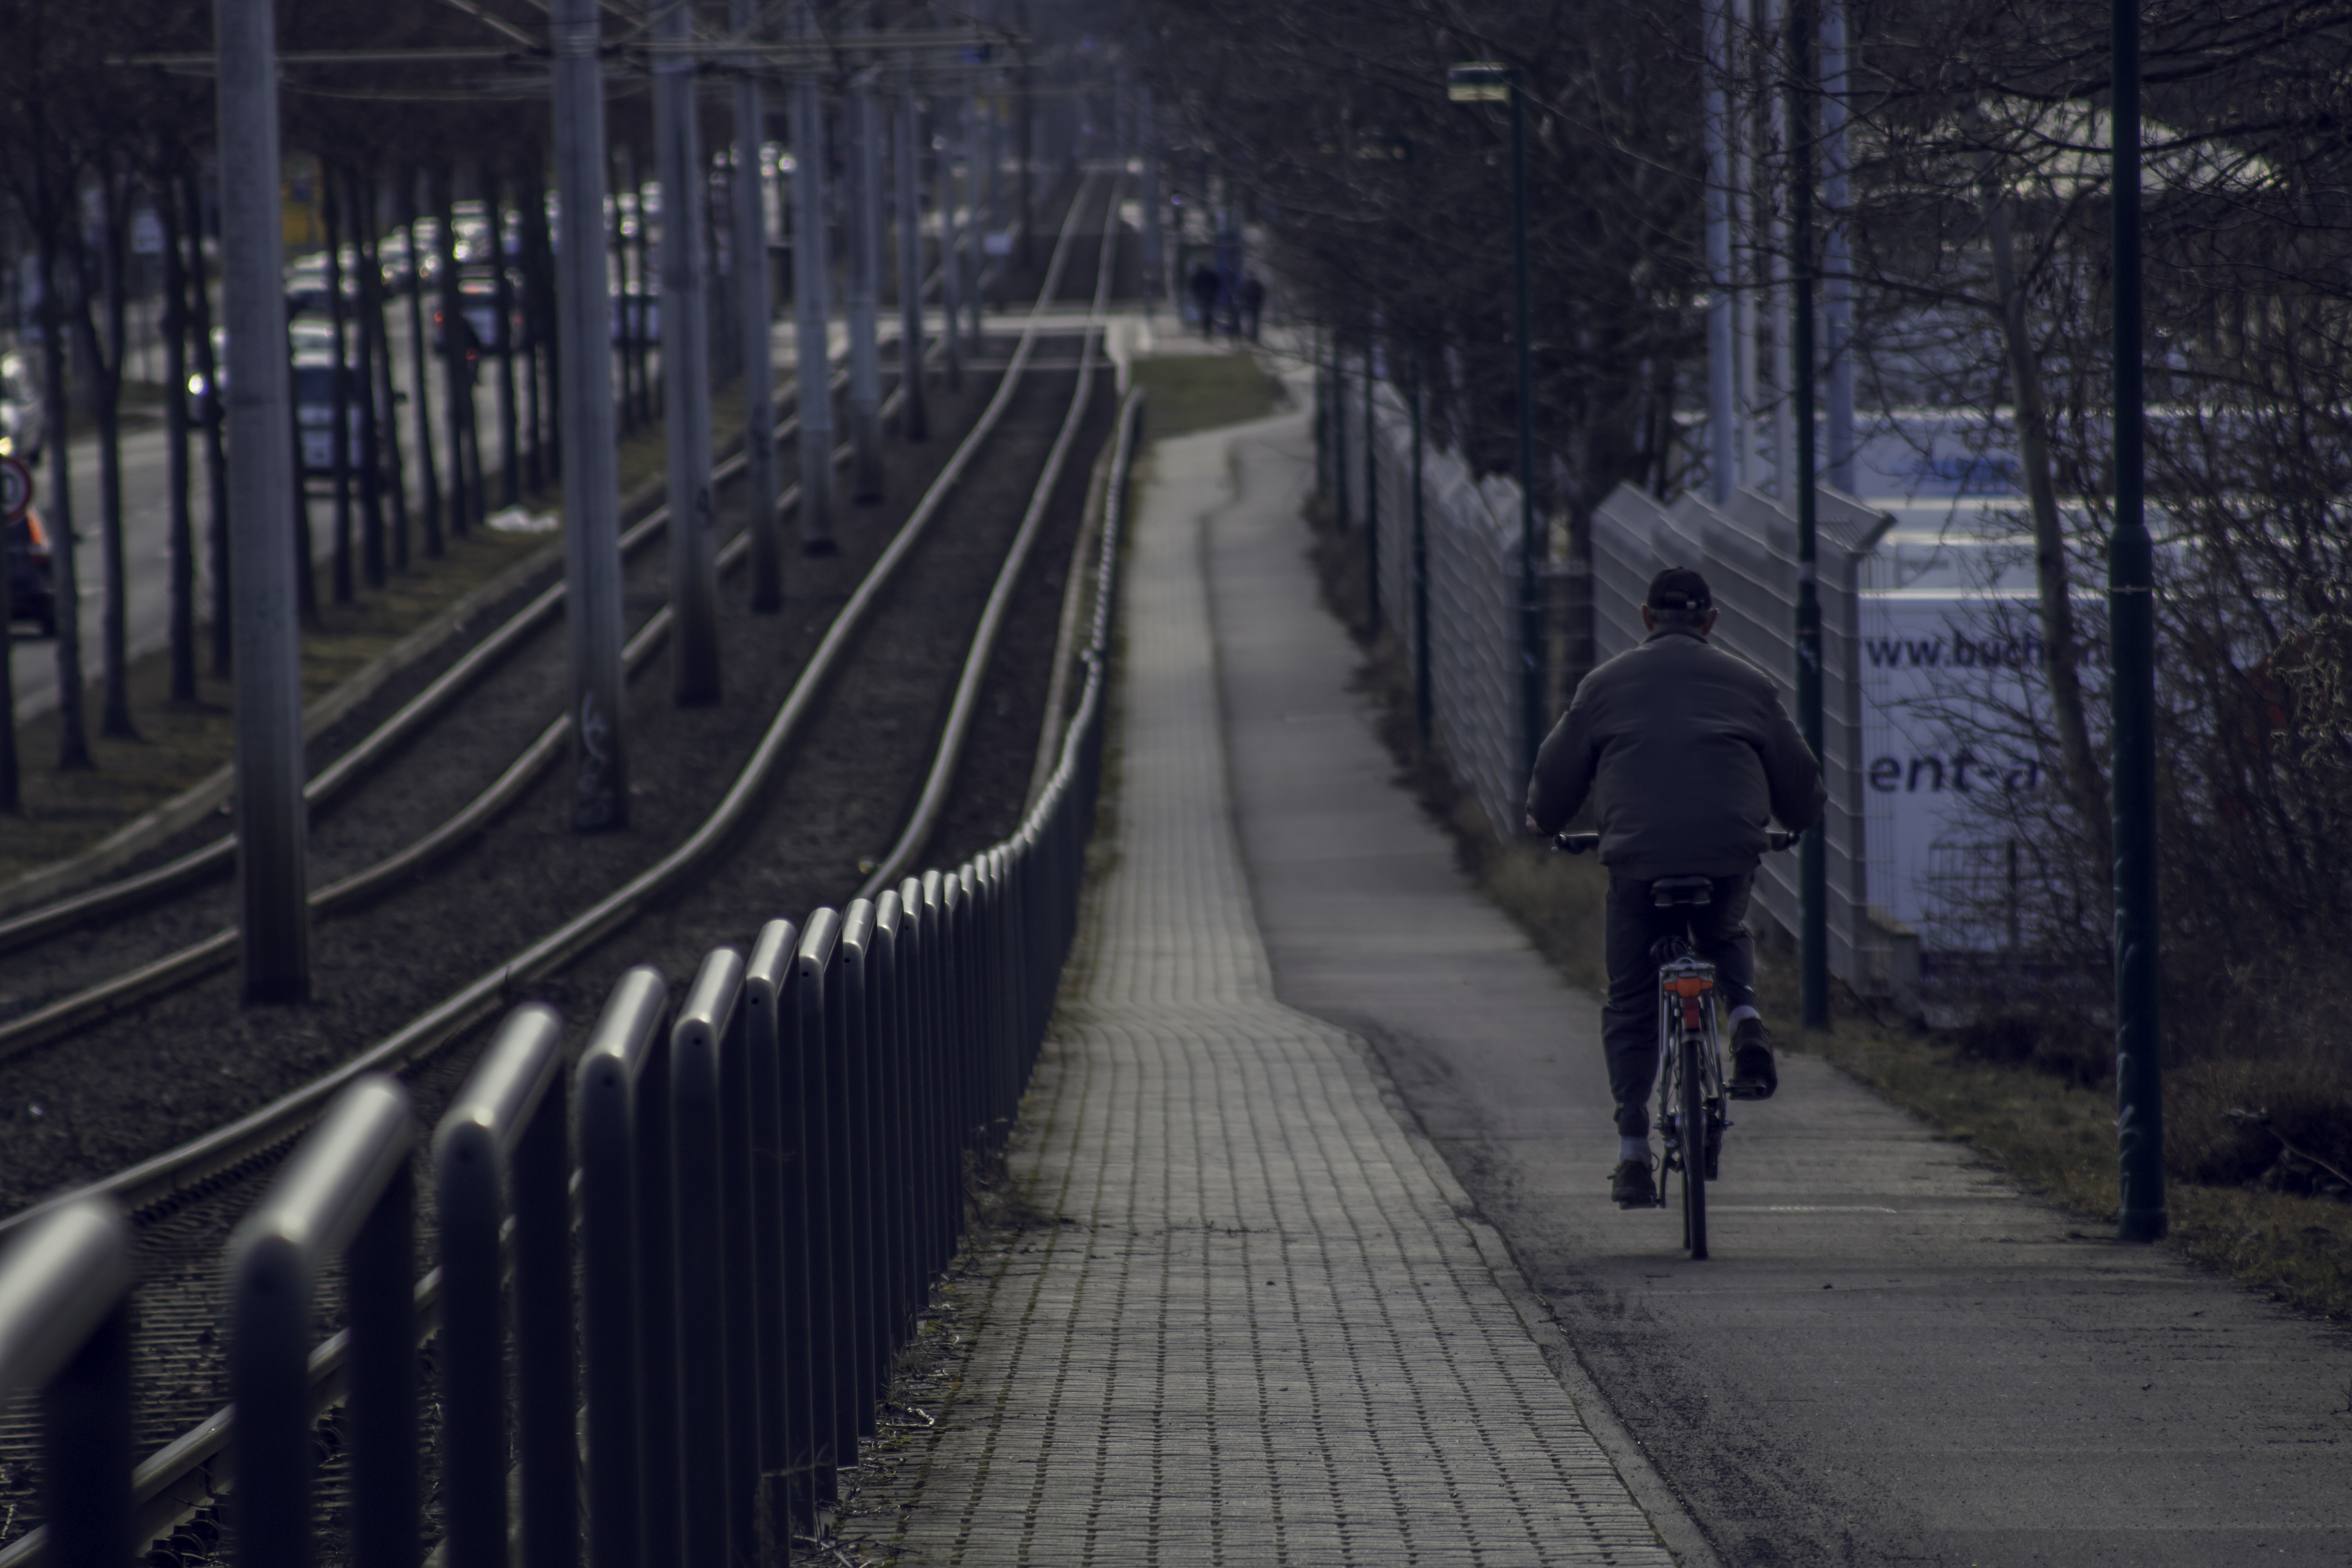
hope, lane, road, urban area, infrastructure, mode of transport, public space, path, light, tree, snapshot, street, cycling, darkness, morning, sky, night, evening, walkway, city, road surface, bicycle, metropolitan area, sunlight, shadow, metropolis, asphalt, boardwalk, winter, plant, alley, street light, sidewalk